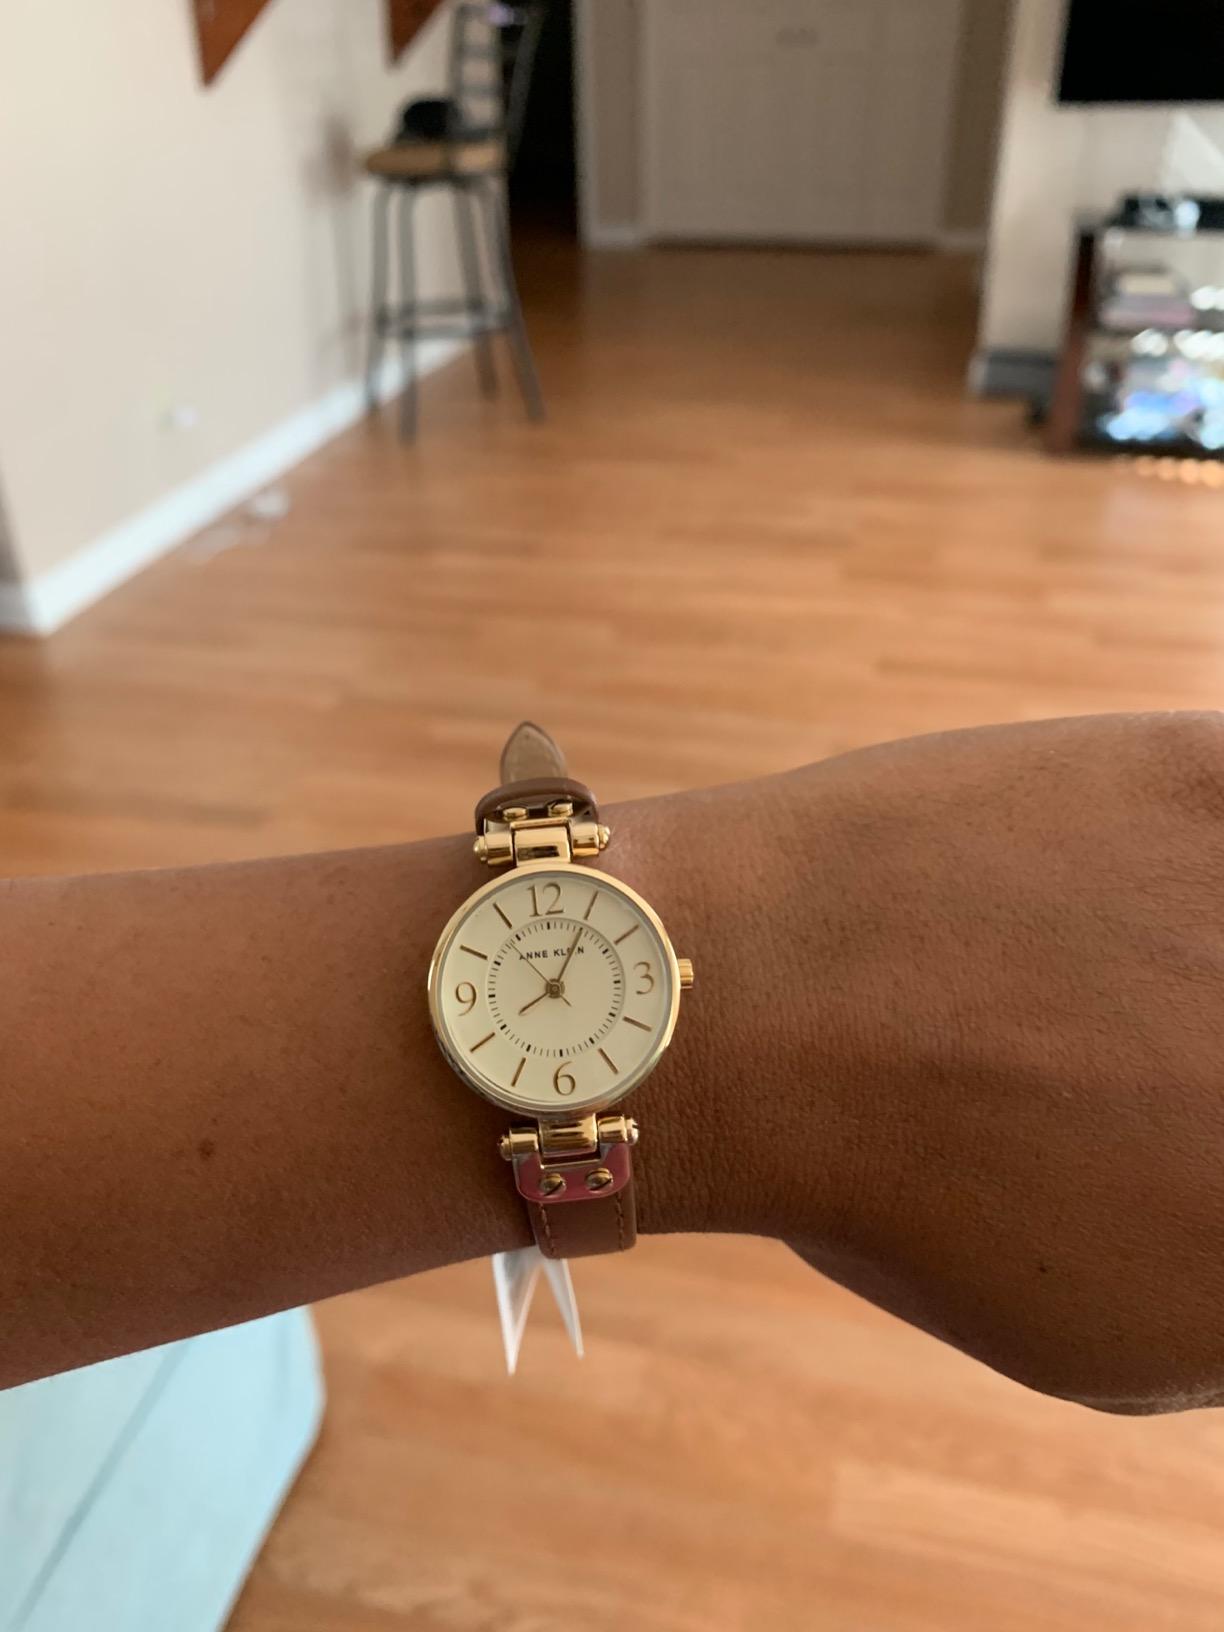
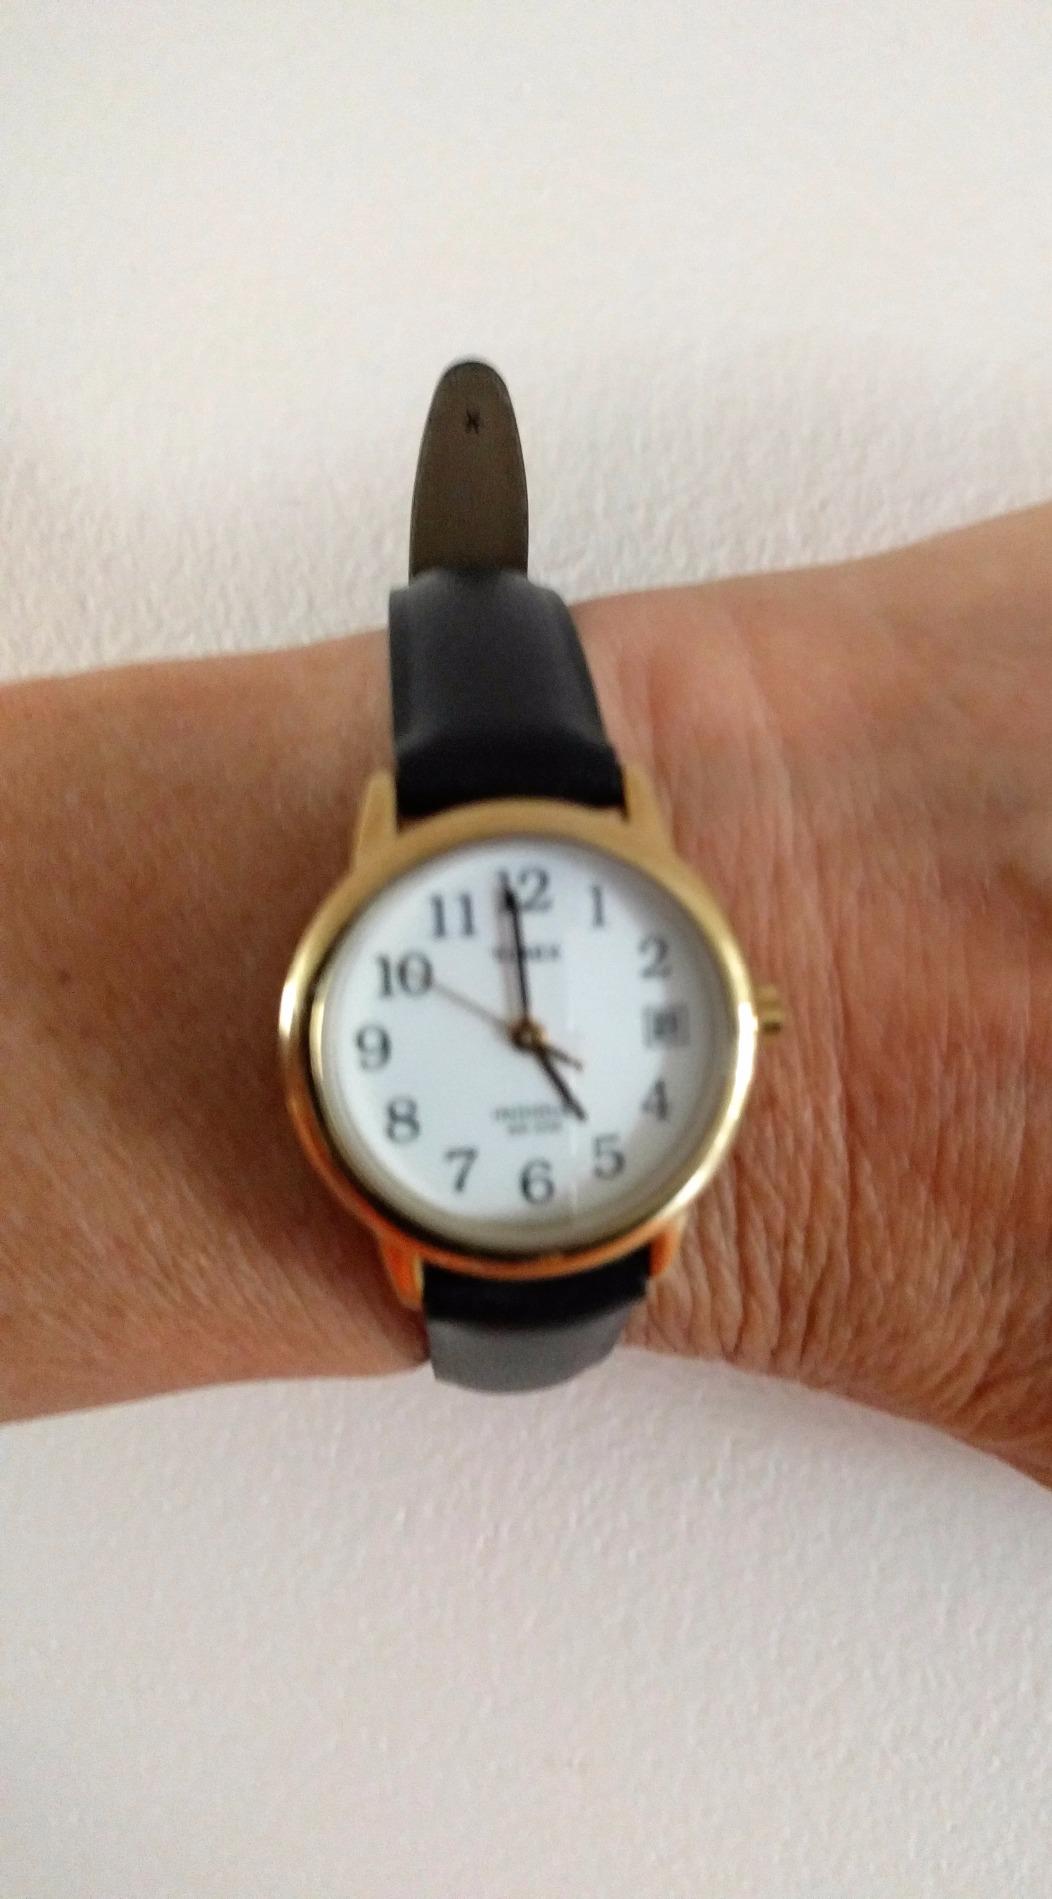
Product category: accessories_watch
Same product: no